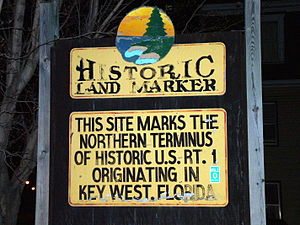
U. S. Highway 1 / Større byer langs U.S.1
Her slutter U.S. 1 i Fort Kent i ved den canadiske grænse.
United States Highway 1 er en af USA's hovedveje. Den løber i fortrinsvis nord-sydlig retning langs USA's østkyst, flere steder helt ude langs Atlanterhavskysten, andre steder noget længere inde i landet. Vejen løber på flere strækninger parallelt med Interstate Highway 95, selv om den visse steder ligger noget længere inde i landet end denne. Den er en del af U.S. Highway System og forbinder de vigtigste byer i de 15 stater, den løber gennem på sin 3.825 km lange vej fra Key West i Florida til Fort Kent i Maine.